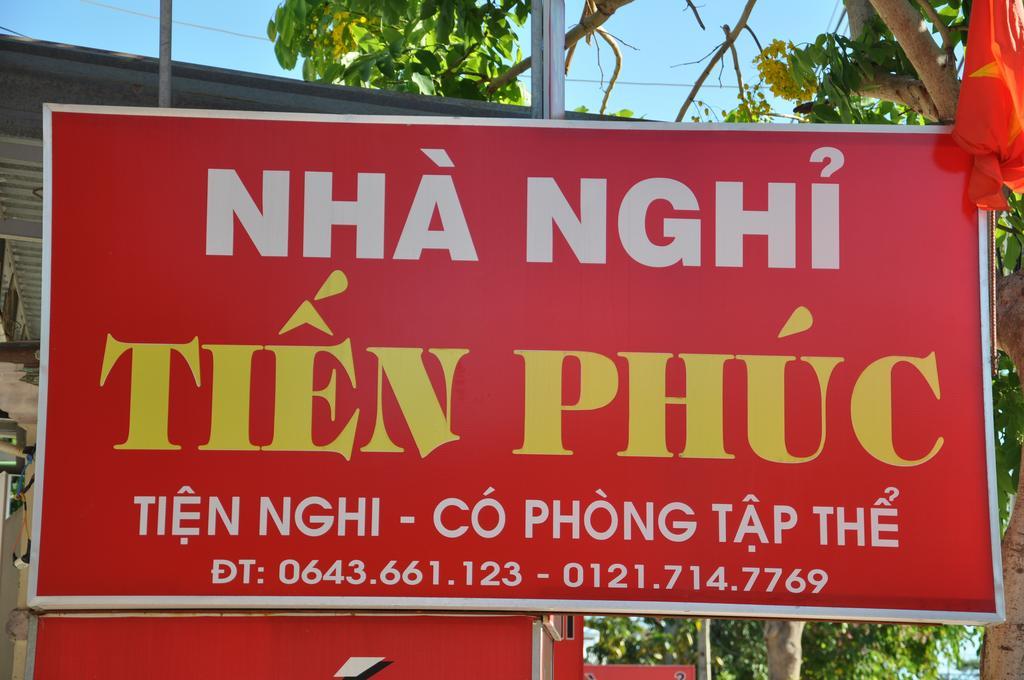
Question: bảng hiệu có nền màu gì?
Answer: màu đỏ